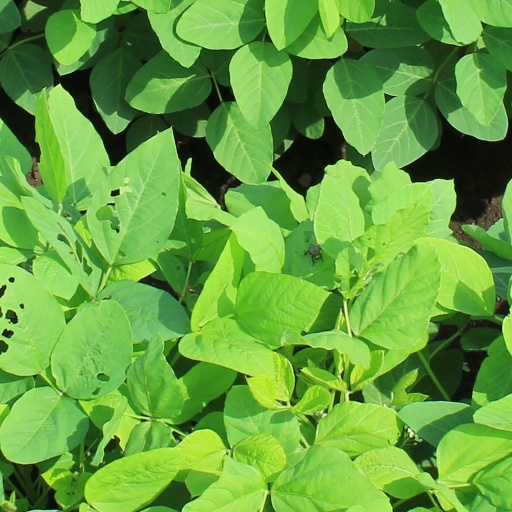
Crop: soybean